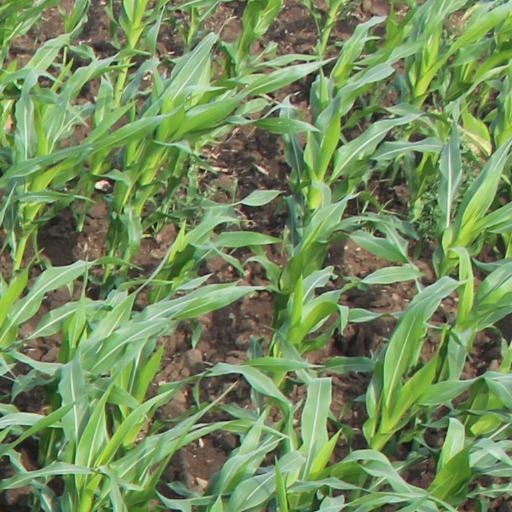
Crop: maize; corn